Jimmie Vaughan

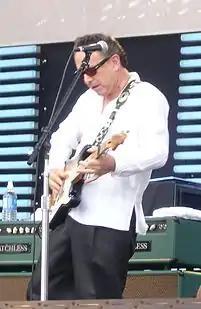
Vaughan performing at the 2007 Crossroads Guitar Festival

Vaughan performed at the 11th Edition of the Rochester International Jazz Festival on Friday, June 29, 2012.